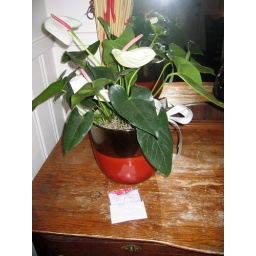
Richard's mom had sent a flowering plant in a lovely pot which was waiting by our bedside